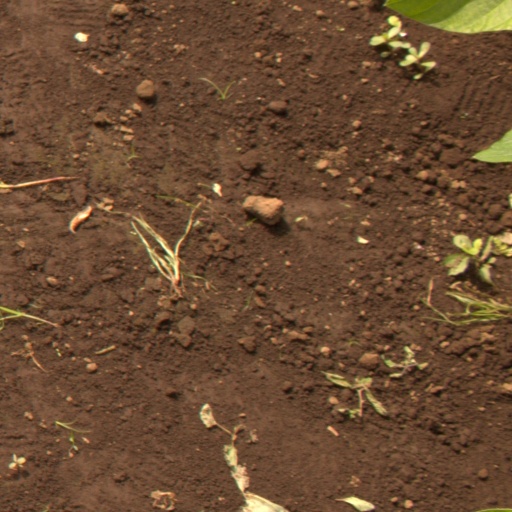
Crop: soybean